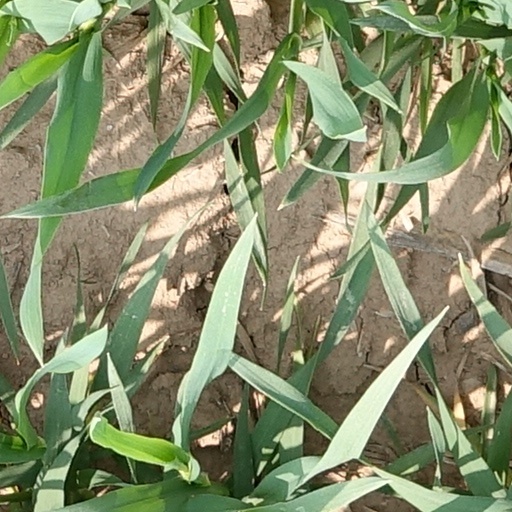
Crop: wheat